Describe the emotion expressed in this image:  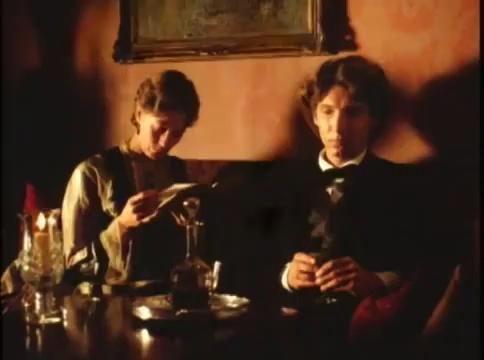
This person displays Suffering, valence and arousal with moderate intensity.